Gretz-Armainvilliers station

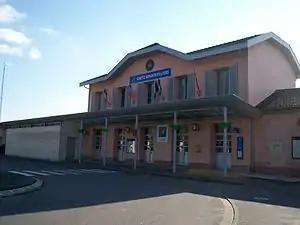
Building of the station from the outside in 2006.

Gretz-Armainvilliers is a French railway station located in Gretz-Armainvilliers, in the Seine-et-Marne department, in the Île-de-France region.